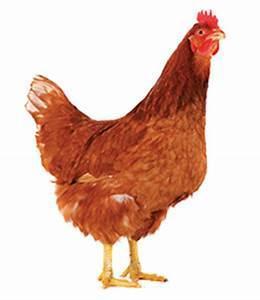
chicken